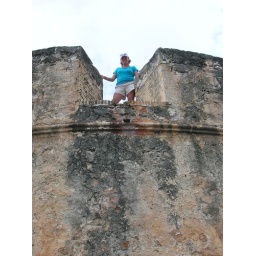
Battle tower in Curacao 30miles off coast of Venezuela